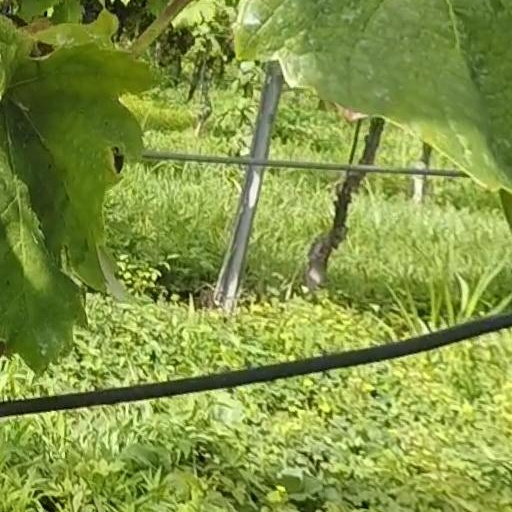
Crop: grape